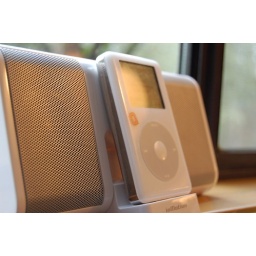
New ipod speakers! Hope the girls in the office dont mind.